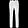
Label: Trouser